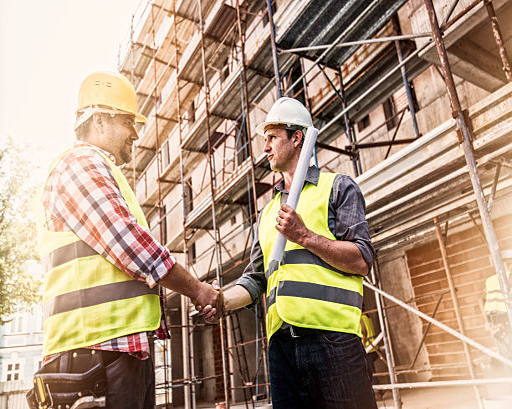
handshake on a construction site